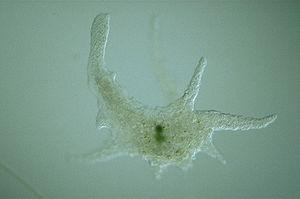
La motilité est un terme de la biologie qui réfère à la capacité de se déplacer spontanément ou par réaction à des stimuli et activement, en consommant de l'énergie lors du processus. La plupart des animaux sont motiles, mais le terme s'applique à des organismes unicellulaires ou multicellulaires simples, ainsi qu'à certains mécanismes de débit des fluides dans les organes multicellulaires, en plus de la locomotion animale. Les animaux marins motiles sont communément appelés nectons.
Les rhizopodes ou amiboïdes constituent un petit groupe d’organismes vivants unicellulaires hétérotrophes.
Les amibozoaires constituent un grand groupe de protozoaires simples, la majorité se déplaçant par vagues cytoplasmiques internes. À ne pas confondre avec les amiboïdes, qui sont un sous-groupe des amibes, avec environ 200 espèces d'organismes vivants unicellulaires hétérotrophes.
Chaos est un genre d'amibes de la famille des Amoebidae.
Les pseudopodes sont des déformations de la membrane plasmique qui permettent à une cellule de se nourrir et se déplacer en rampant sur un support dans une direction déterminée.
En biologie, le terme protozoaire, du grec ancien proto- et zôon, désigne les protistes hétérotrophes mobiles qui ingèrent leur nourriture par phagocytose, contrairement aux deux autres types de protistes.